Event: Nepal Earthquake
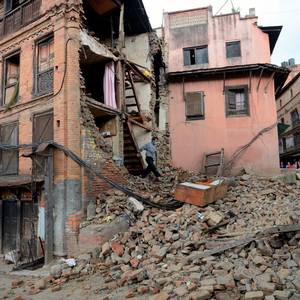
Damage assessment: damage